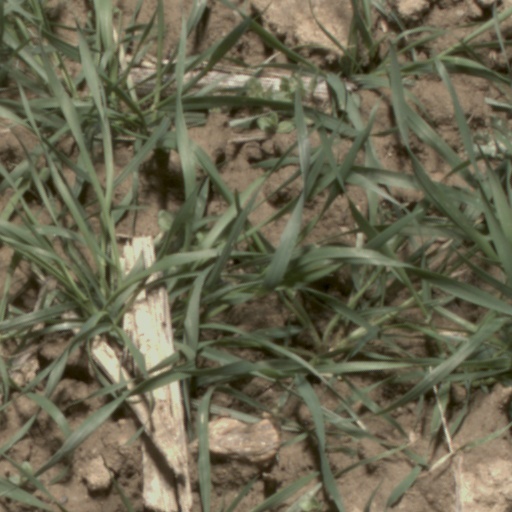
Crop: wheat